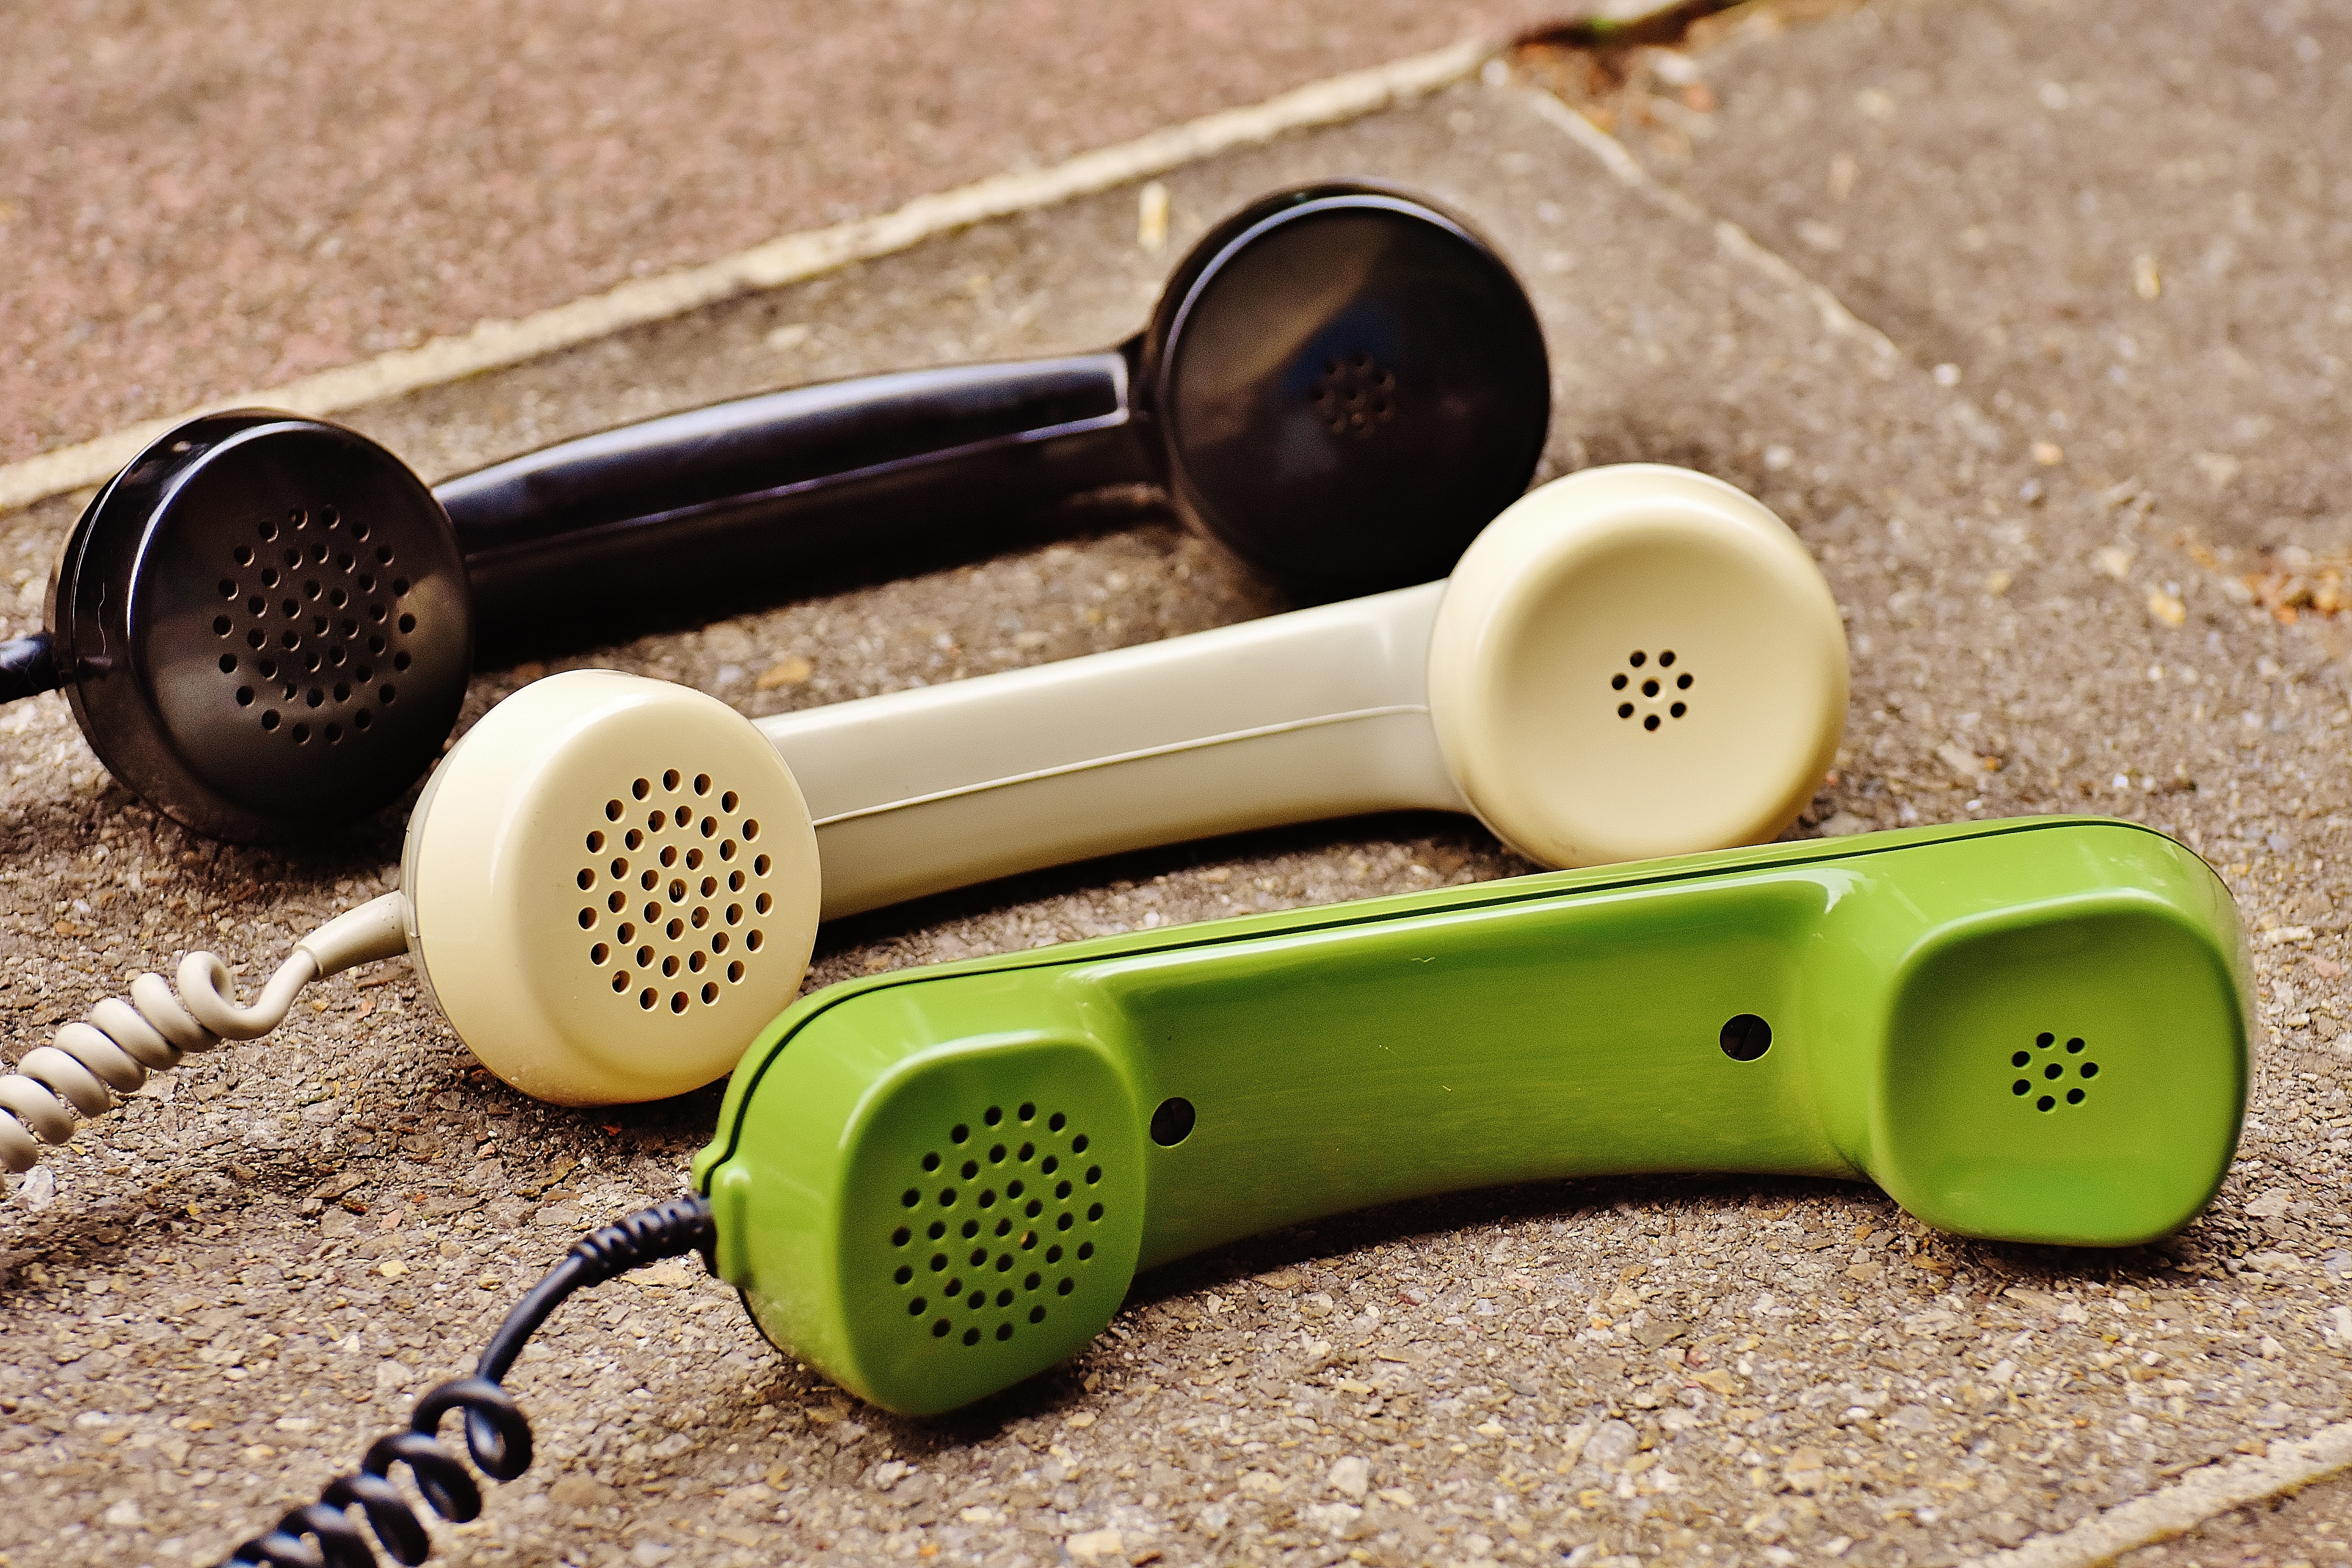
hand, technology, antique, old, green, phone, telephone, communication, gadget, nostalgia, dial, call, generations, models, used, listeners, antiquated, telephone handset